Billie (1965 film)

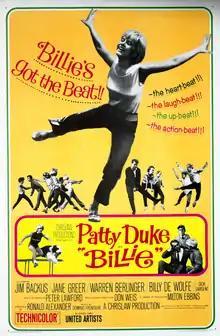
Theatrical release poster

Billie is a 1965 American musical comedy film directed by Don Weis. Based on the 1952 play "Time Out for Ginger" by Ronald Alexander, the film stars Patty Duke in the title role.